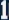
Number: 1